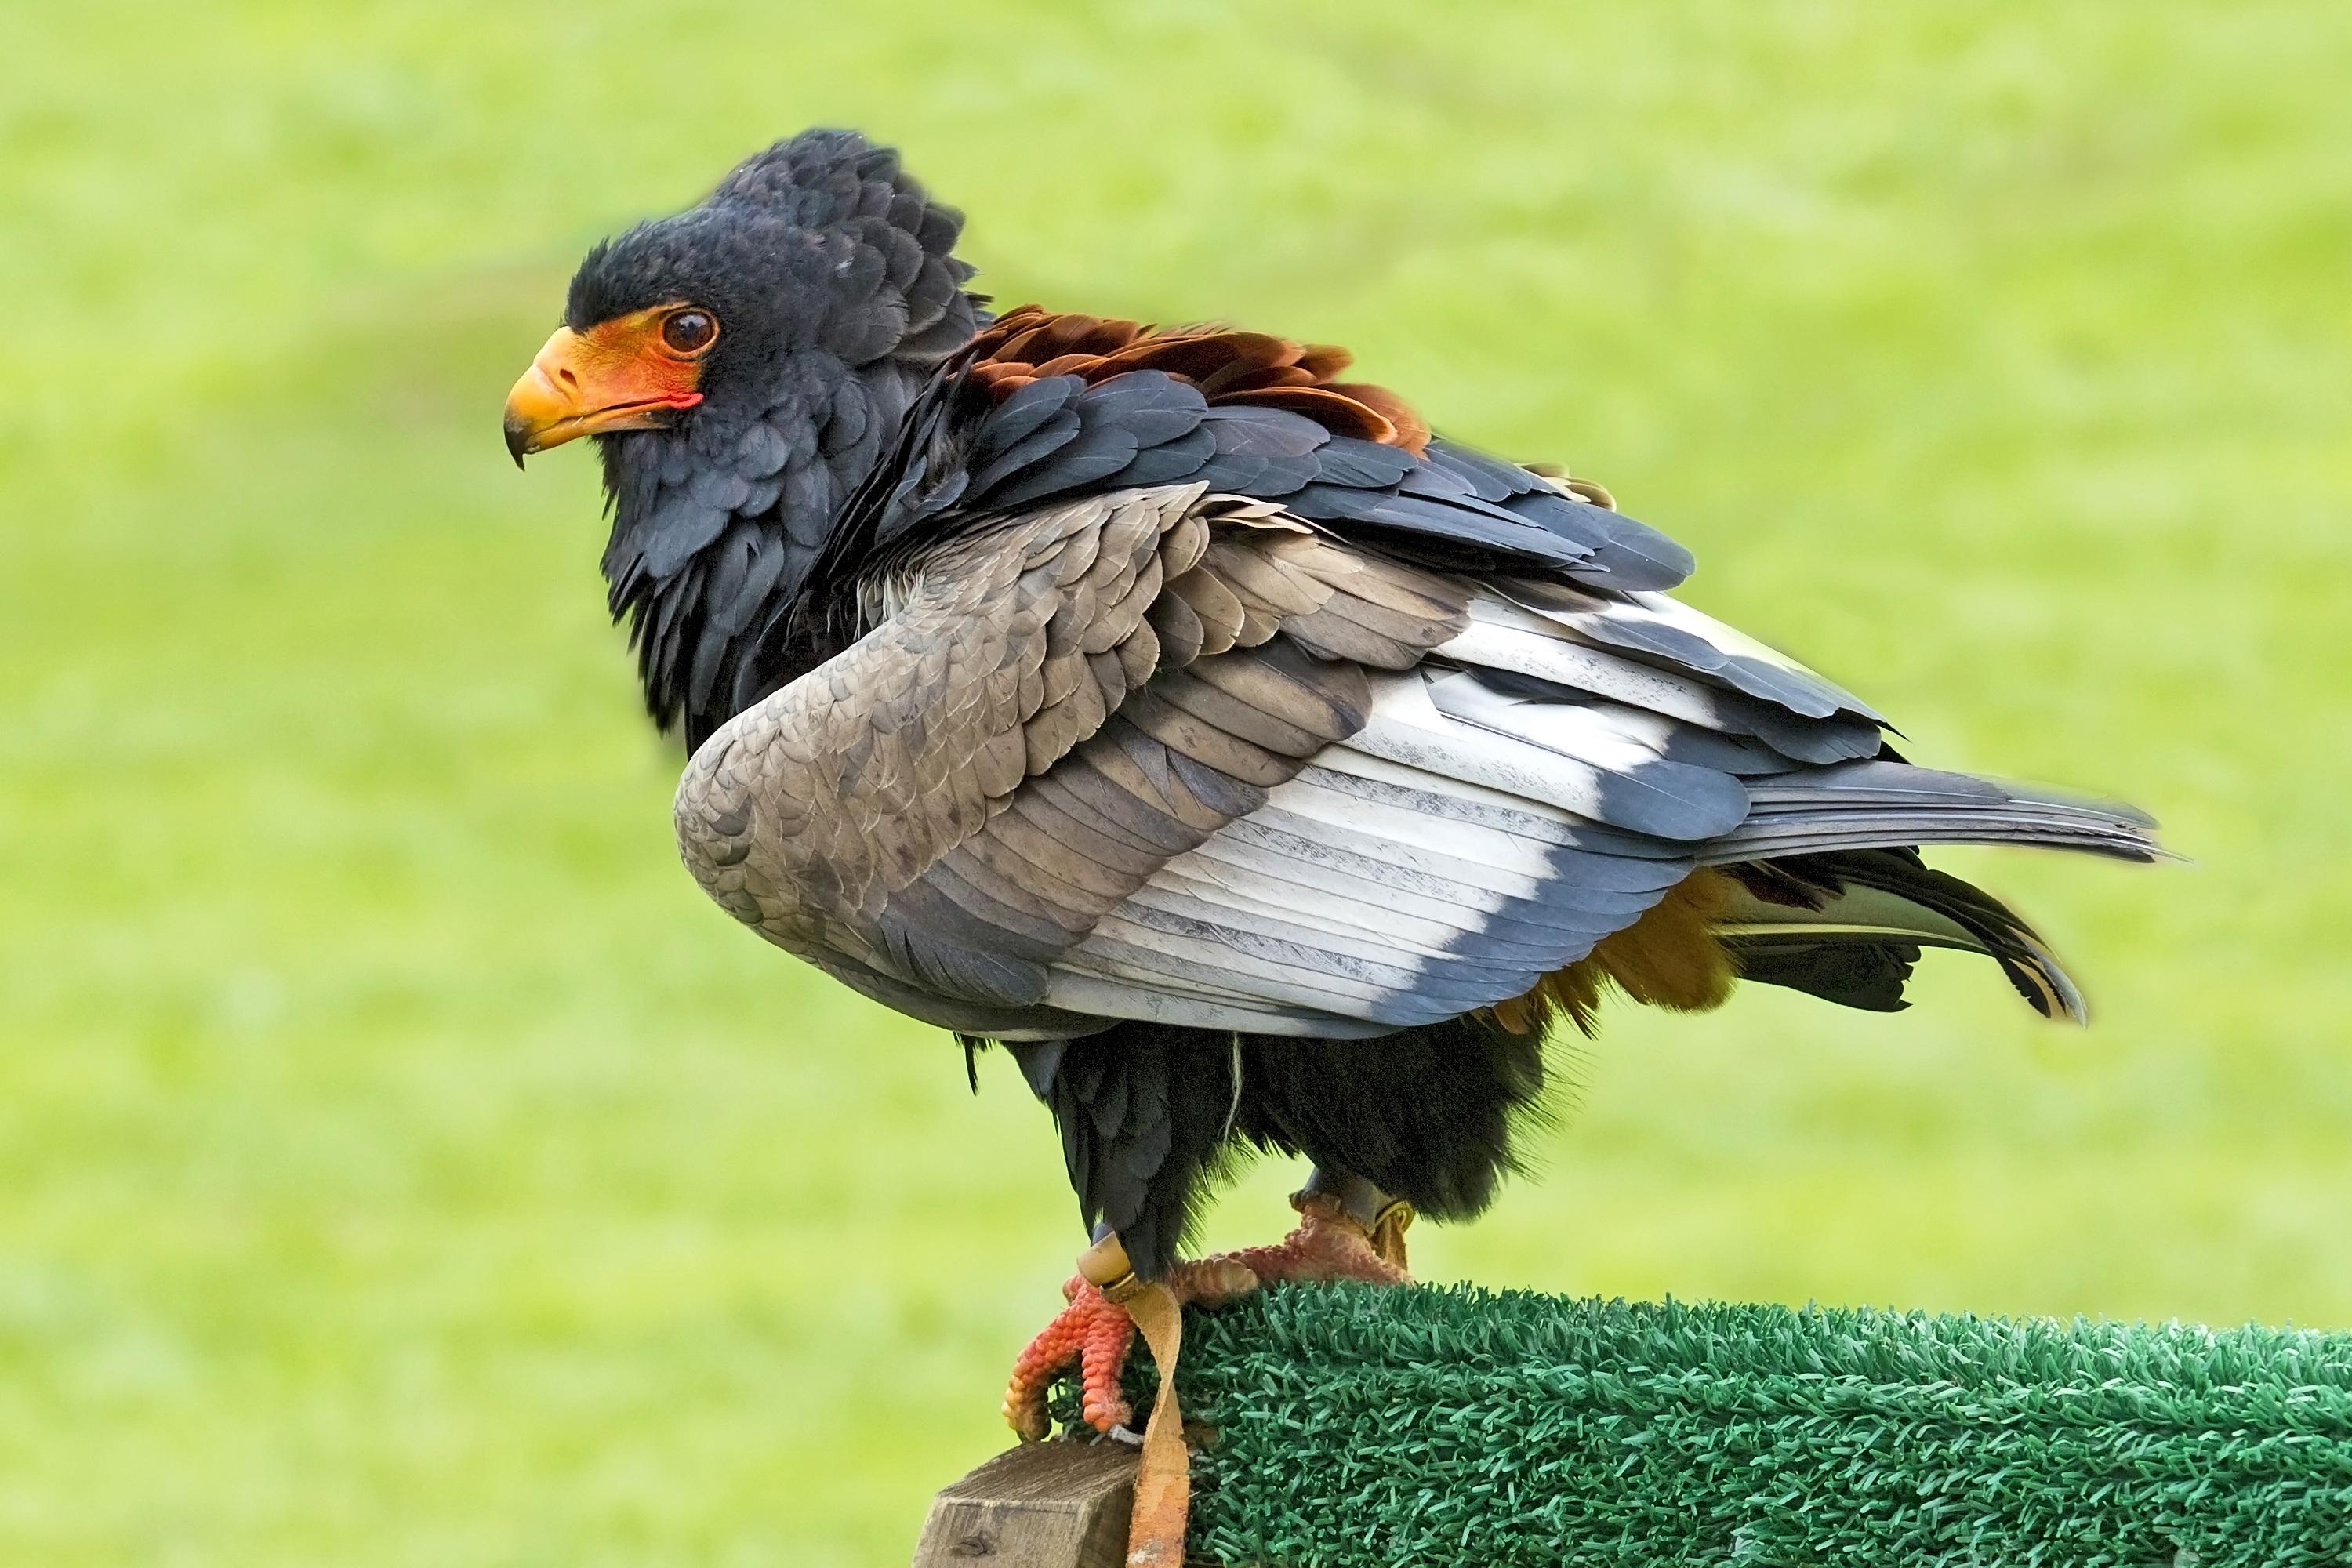
bird, wing, wildlife, zoo, beak, eagle, fauna, bird of prey, vertebrate, vulture, water bird, bateleur eagle